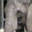
Label: elephant